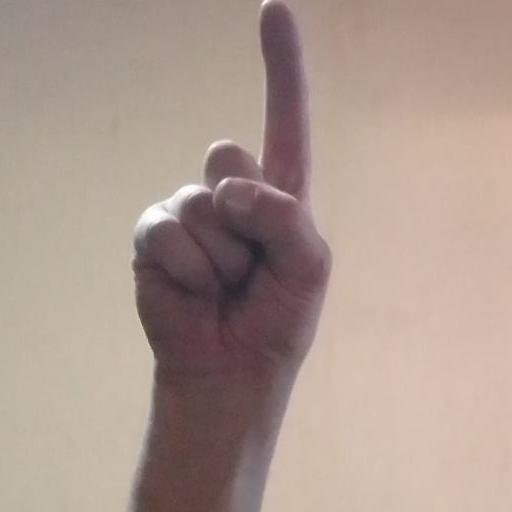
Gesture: one